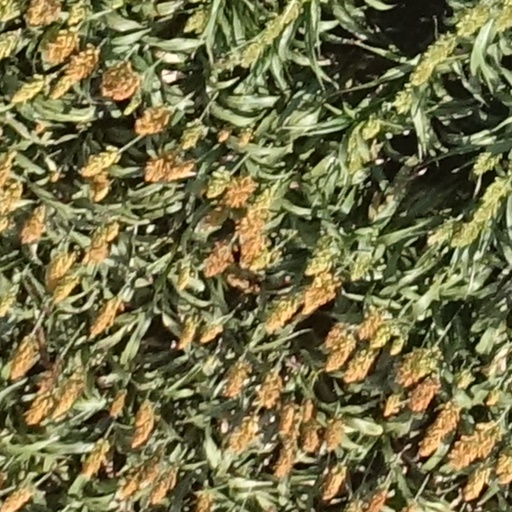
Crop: sorghum